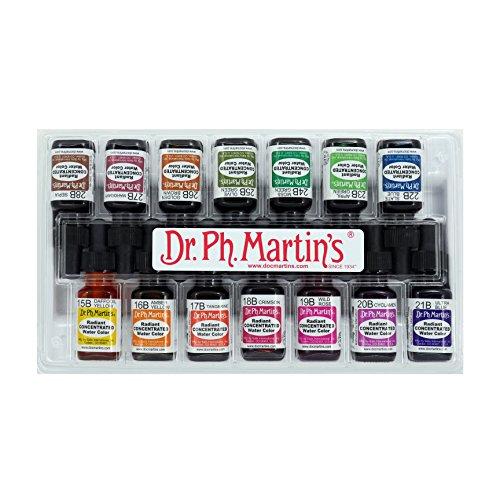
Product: Dr. Ph. Martin's Radiant Concentrated Water Color, 0.5 oz, Set of 14 (Set B)
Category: Arts, Crafts & Sewing | Painting, Drawing & Art Supplies | Painting | Paint Finishes
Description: Set of 14, 0.5 oz glass bottles with droppers and palette.
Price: $38.27
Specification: ProductDimensions:11x6.2x1.5inches|ShippingWeight:1.68pounds(Viewshippingratesandpolicies)|Itemmodelnumber:RADI05OZSETB|ASIN:B001G7PDAI